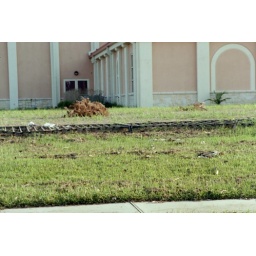
This is a new church/school and the wind bent the fence over all the way to the ground